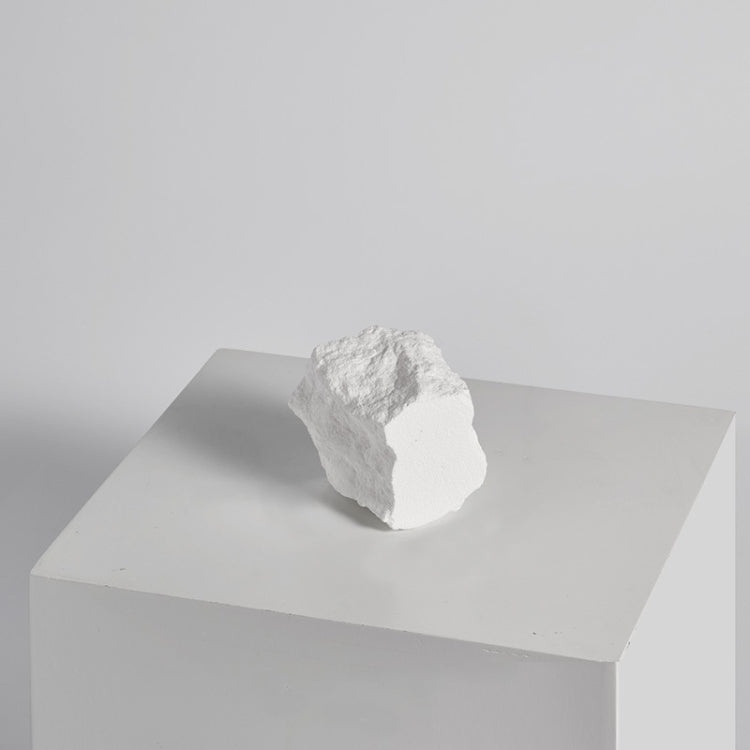
Small Irregular Plaster Jewelry Ornaments Photography Props
Material: Gypsum Applicable scenes: Product shooting, home decoration, and daily use Hard and durable: This minimalist style ornament is hard and durable, perfect for creating beautiful photos and adding a touch of elegance to your photography props Minimalist style: The minimalist design is ideal for enhancing the visual appeal of your photography Long-lasting: Not easily damp, ensuring it stays in great condition for a long time Various sizes: Available in multiple sizes including 10x10 cm, 10x15 cm, 15x14 cm, 9x10 cm, 11x14 cm, 13x15 cm, and 5x5 cm, 8x8 cm, 9x12 cm, 11x14 cm Thickness: 1.6 cm, 2.6 cm, and 4.8 cm Weight: Approximately 300 grams and 500 grams Note: Manual cut, may have slight variations due to different displays and lighting
Brand: Farigh
Category: Cameras & Optics > Photography > Lighting & Studio > Studio Light & Flash Accessories